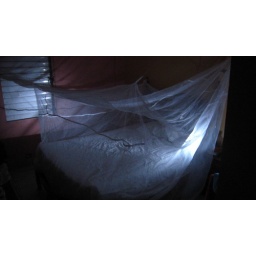
My bed with mosquito net, at night, at my host family's home in Santo Domingo.